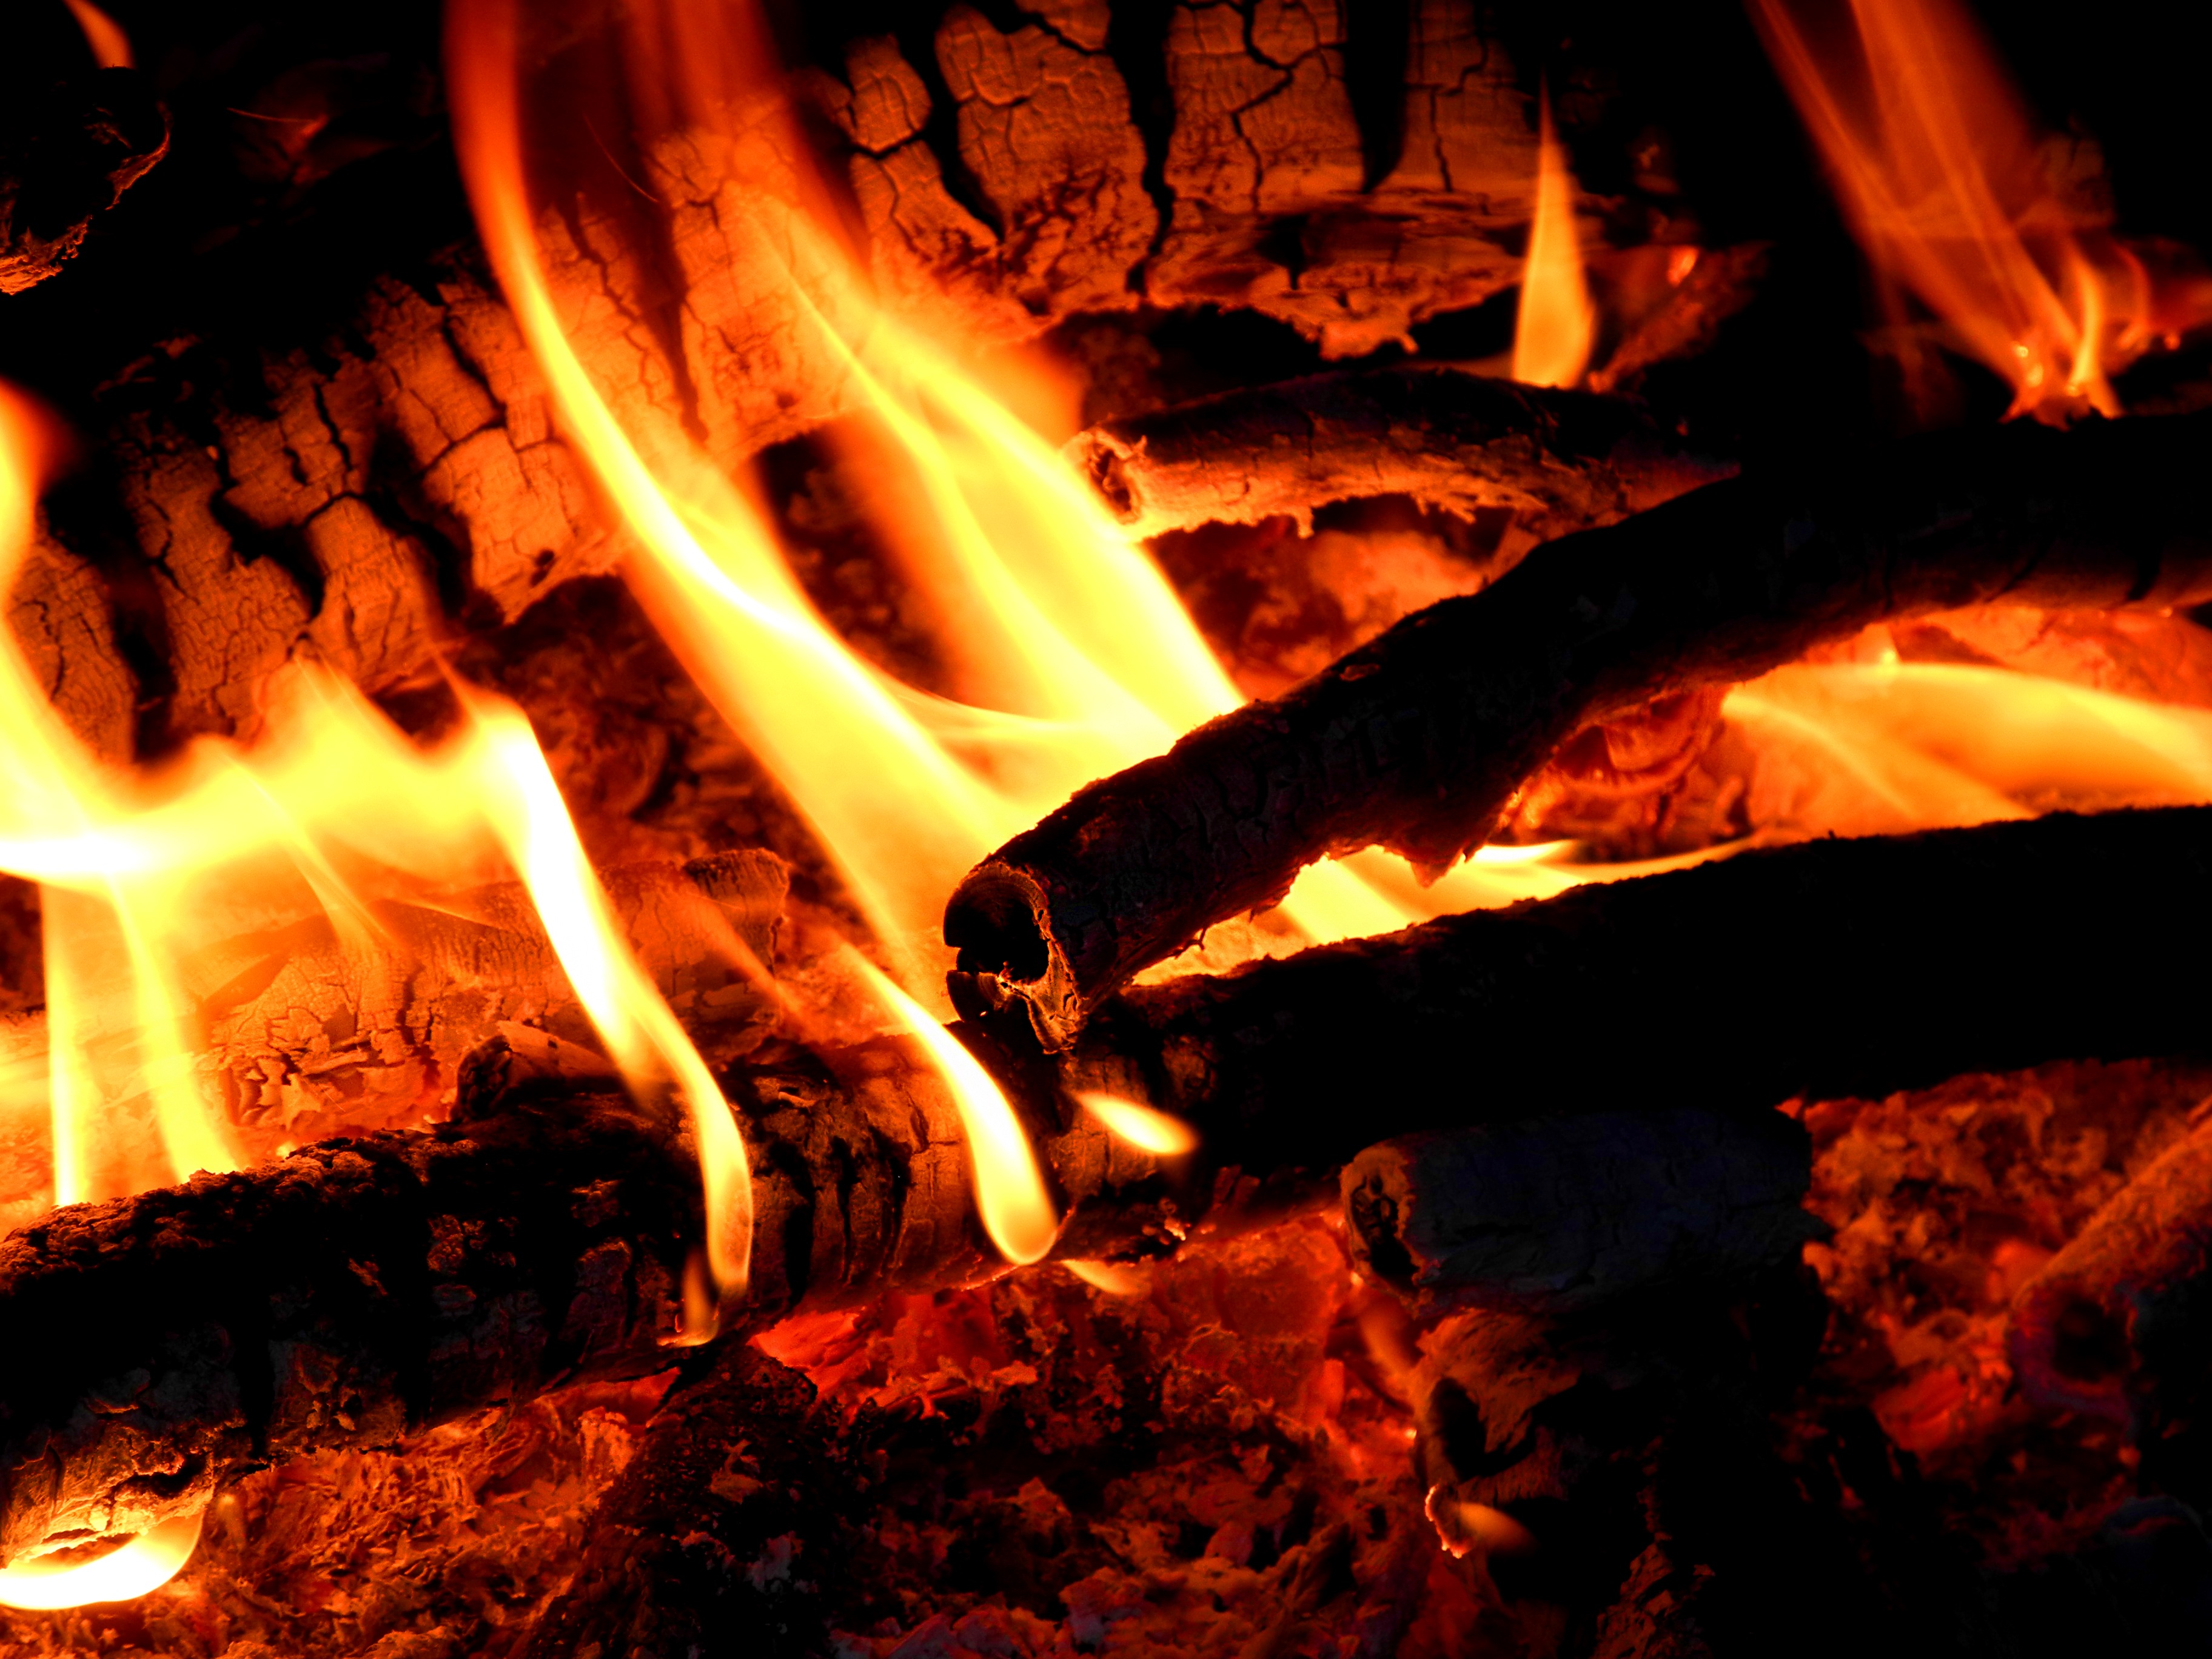
flame, fire, fireplace, campfire, bonfire, heat, burn, font, blaze, blazing, geological phenomenon